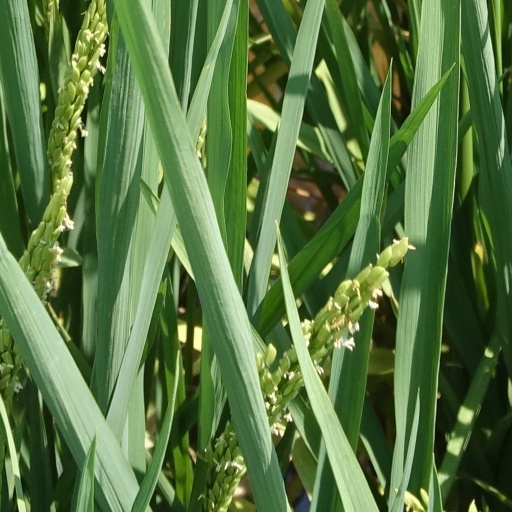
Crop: rice